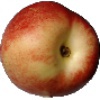
Label: Nectarine 1